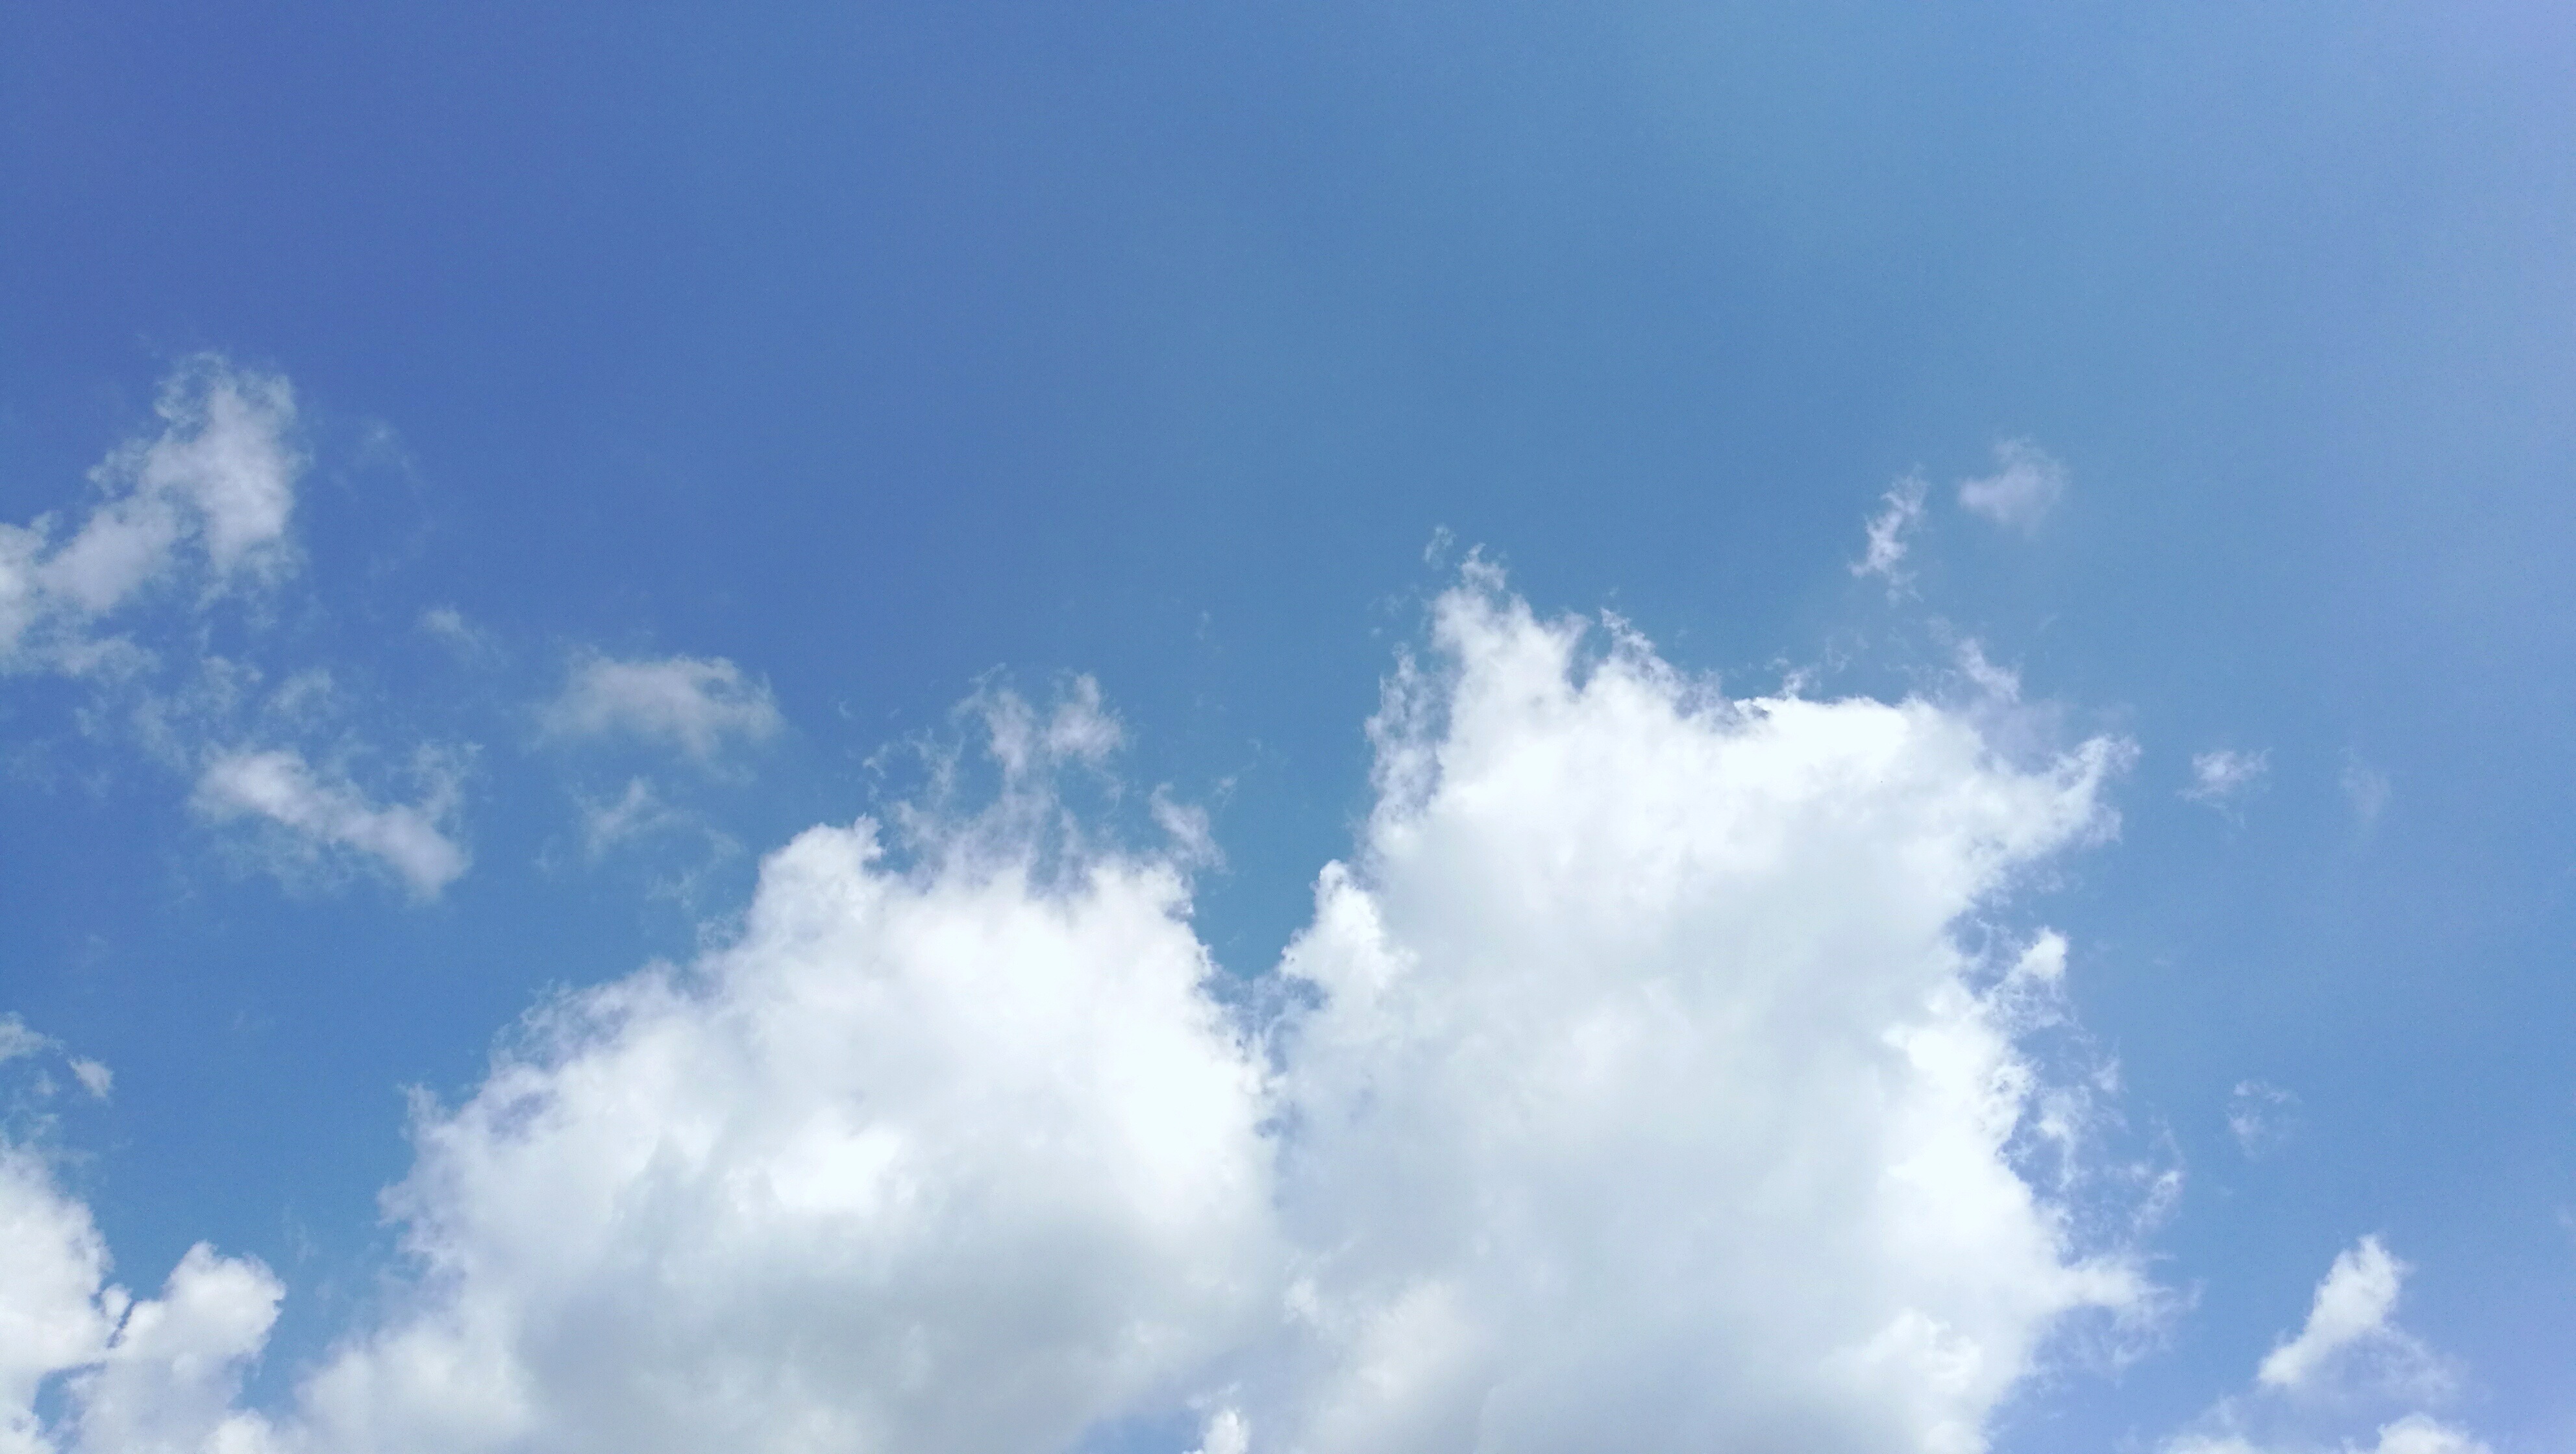
cloud, sky, sunlight, atmosphere, daytime, cumulus, blue, university, china blue, meteorological phenomenon, atmosphere of earth